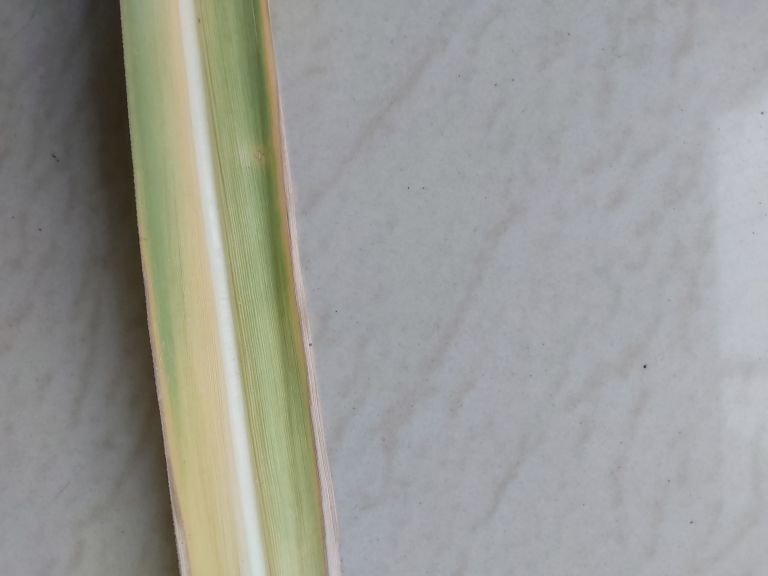
Label: Yellow Leaf